Uzh

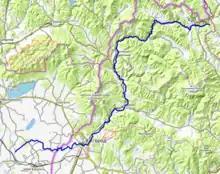
The Uzh on the Slovak-Ukrainian border

The Uzh (translit. "Uzh") is a river in Ukraine and Slovakia. Etymologists disagree about the origin of the name of the river.